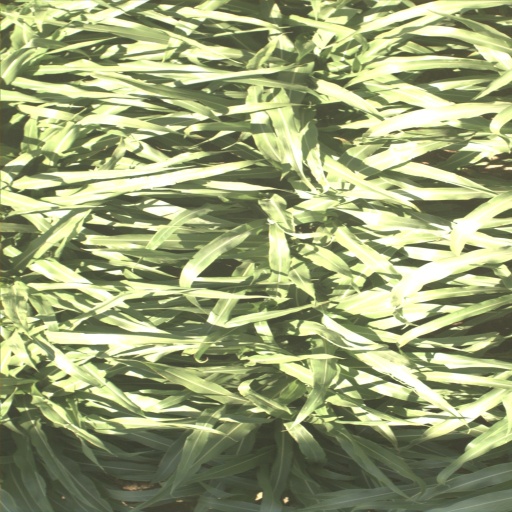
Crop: sorghum